University of Birmingham Air Squadron

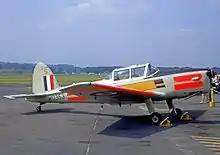
UBAS Chipmunk T.10 at RAF Shawbury in 1968

Birmingham University Air Squadron was formed on 3 May 1941 and began its first undergraduate initial officer training course in October 1942. In October 1946 it began flying training at RAF Castle Bromwich on the DH Tiger Moth T Mk 2 aircraft. The Squadron re-equipped with the DHC-1 Chipmunk T10 in July 1950 and was renamed the University of Birmingham Air Squadron (UBAS) on 15 October 1951. In March 1958 UBAS was relocated to RAF Shawbury. The Chipmunks served for 25 years until the SA Bulldog T1's replaced them in June 1975. UBAS moved "temporarily" to RAF Cosford in March 1978, and it has remained based there ever since. The Bulldogs were retired in 2001 and were replaced with the Austrian-built Grob G-115E Tutor aircraft. In November 2009 the Grob 115E's were partly replaced with the higher specification Grob 115 EA.